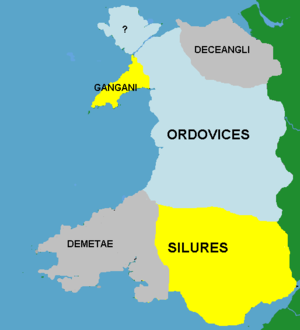
Dekeanglere
De største stammerne i Wales på den tid da romerne invaderede. Grænserne er antaget.
Dekeanglere var en keltisk stamme som levede på De britiske øer før den romerske invasionen i år 43 e.Kr. Dekeanglerne levede i det nordlige Wales, men det er uvist om deres område dækkede kun nutidens områder Flintshire og Denbighshire i det nordøstlige Wales eller om det strakte sig længere vestover.